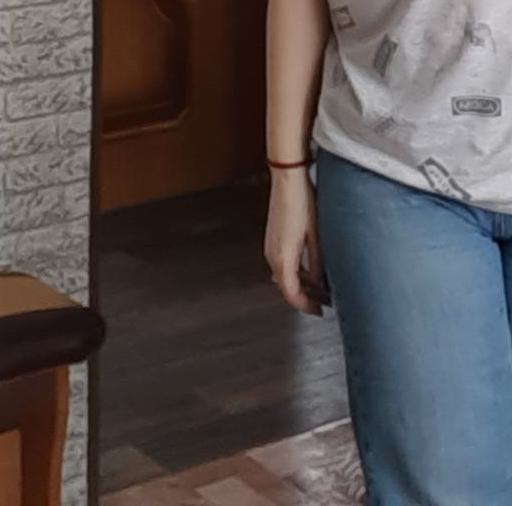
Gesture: no_gesture